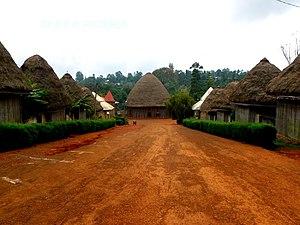
Chefferie traditionnelle BAMILEKE Ouest-Cameroun
Le Cameroun, en forme longue la république du Cameroun, est un pays d'Afrique centrale, situé entre le Nigéria au nord-nord-ouest, le Tchad au nord-nord-est, la République centrafricaine à l'est, la république du Congo au sud-est, le Gabon au sud, la Guinée équatoriale au sud-ouest et le golfe de Guinée au sud-ouest. Les langues officielles sont le français et l'anglais pour un pays qui compte une multitude de langues locales.